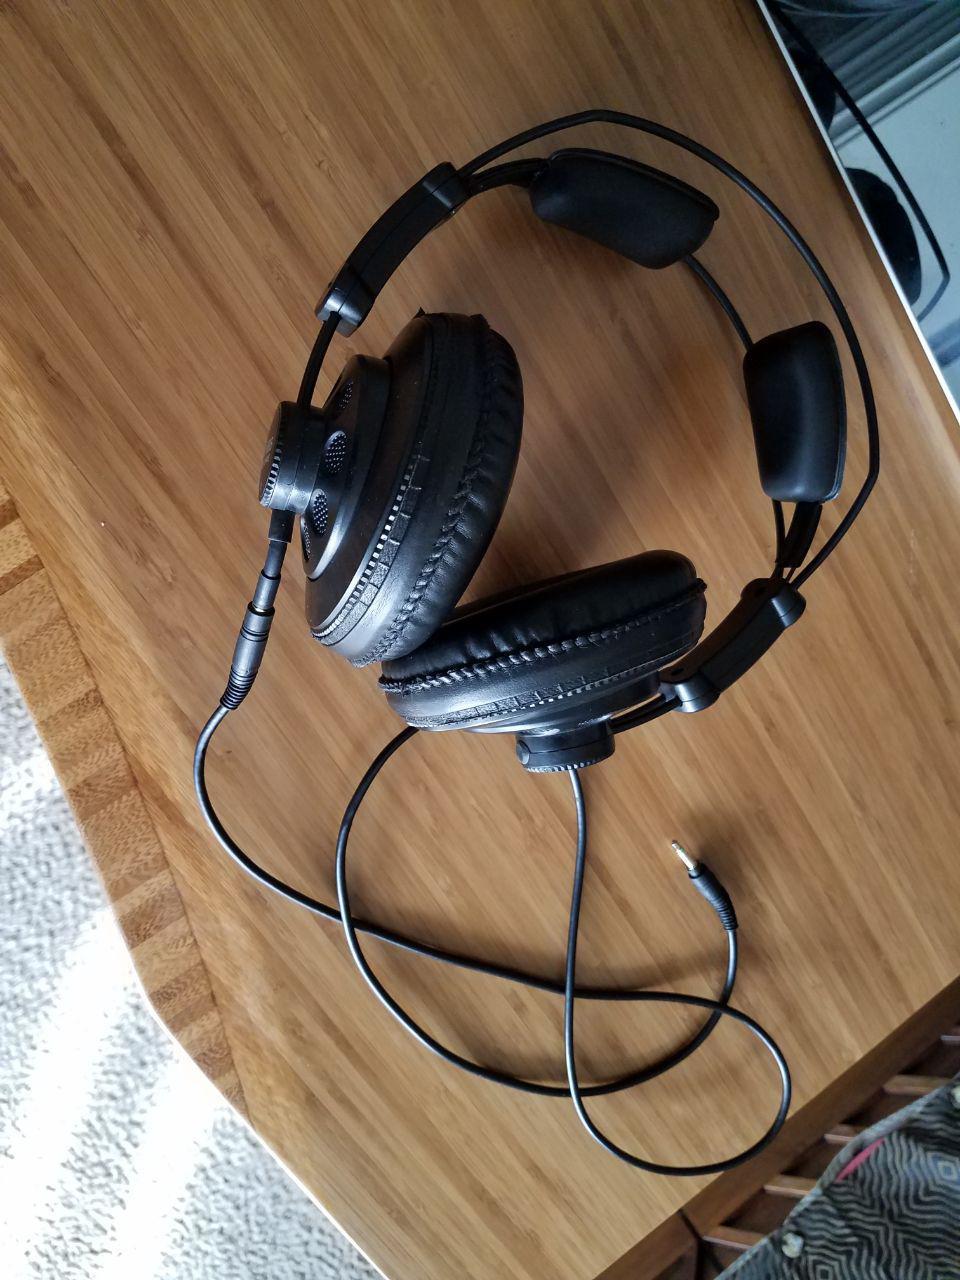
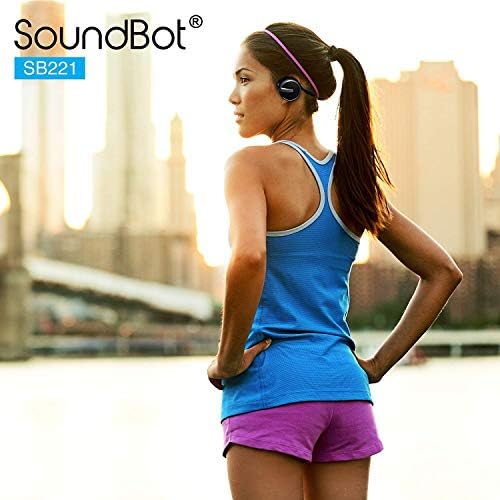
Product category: headphones
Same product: no